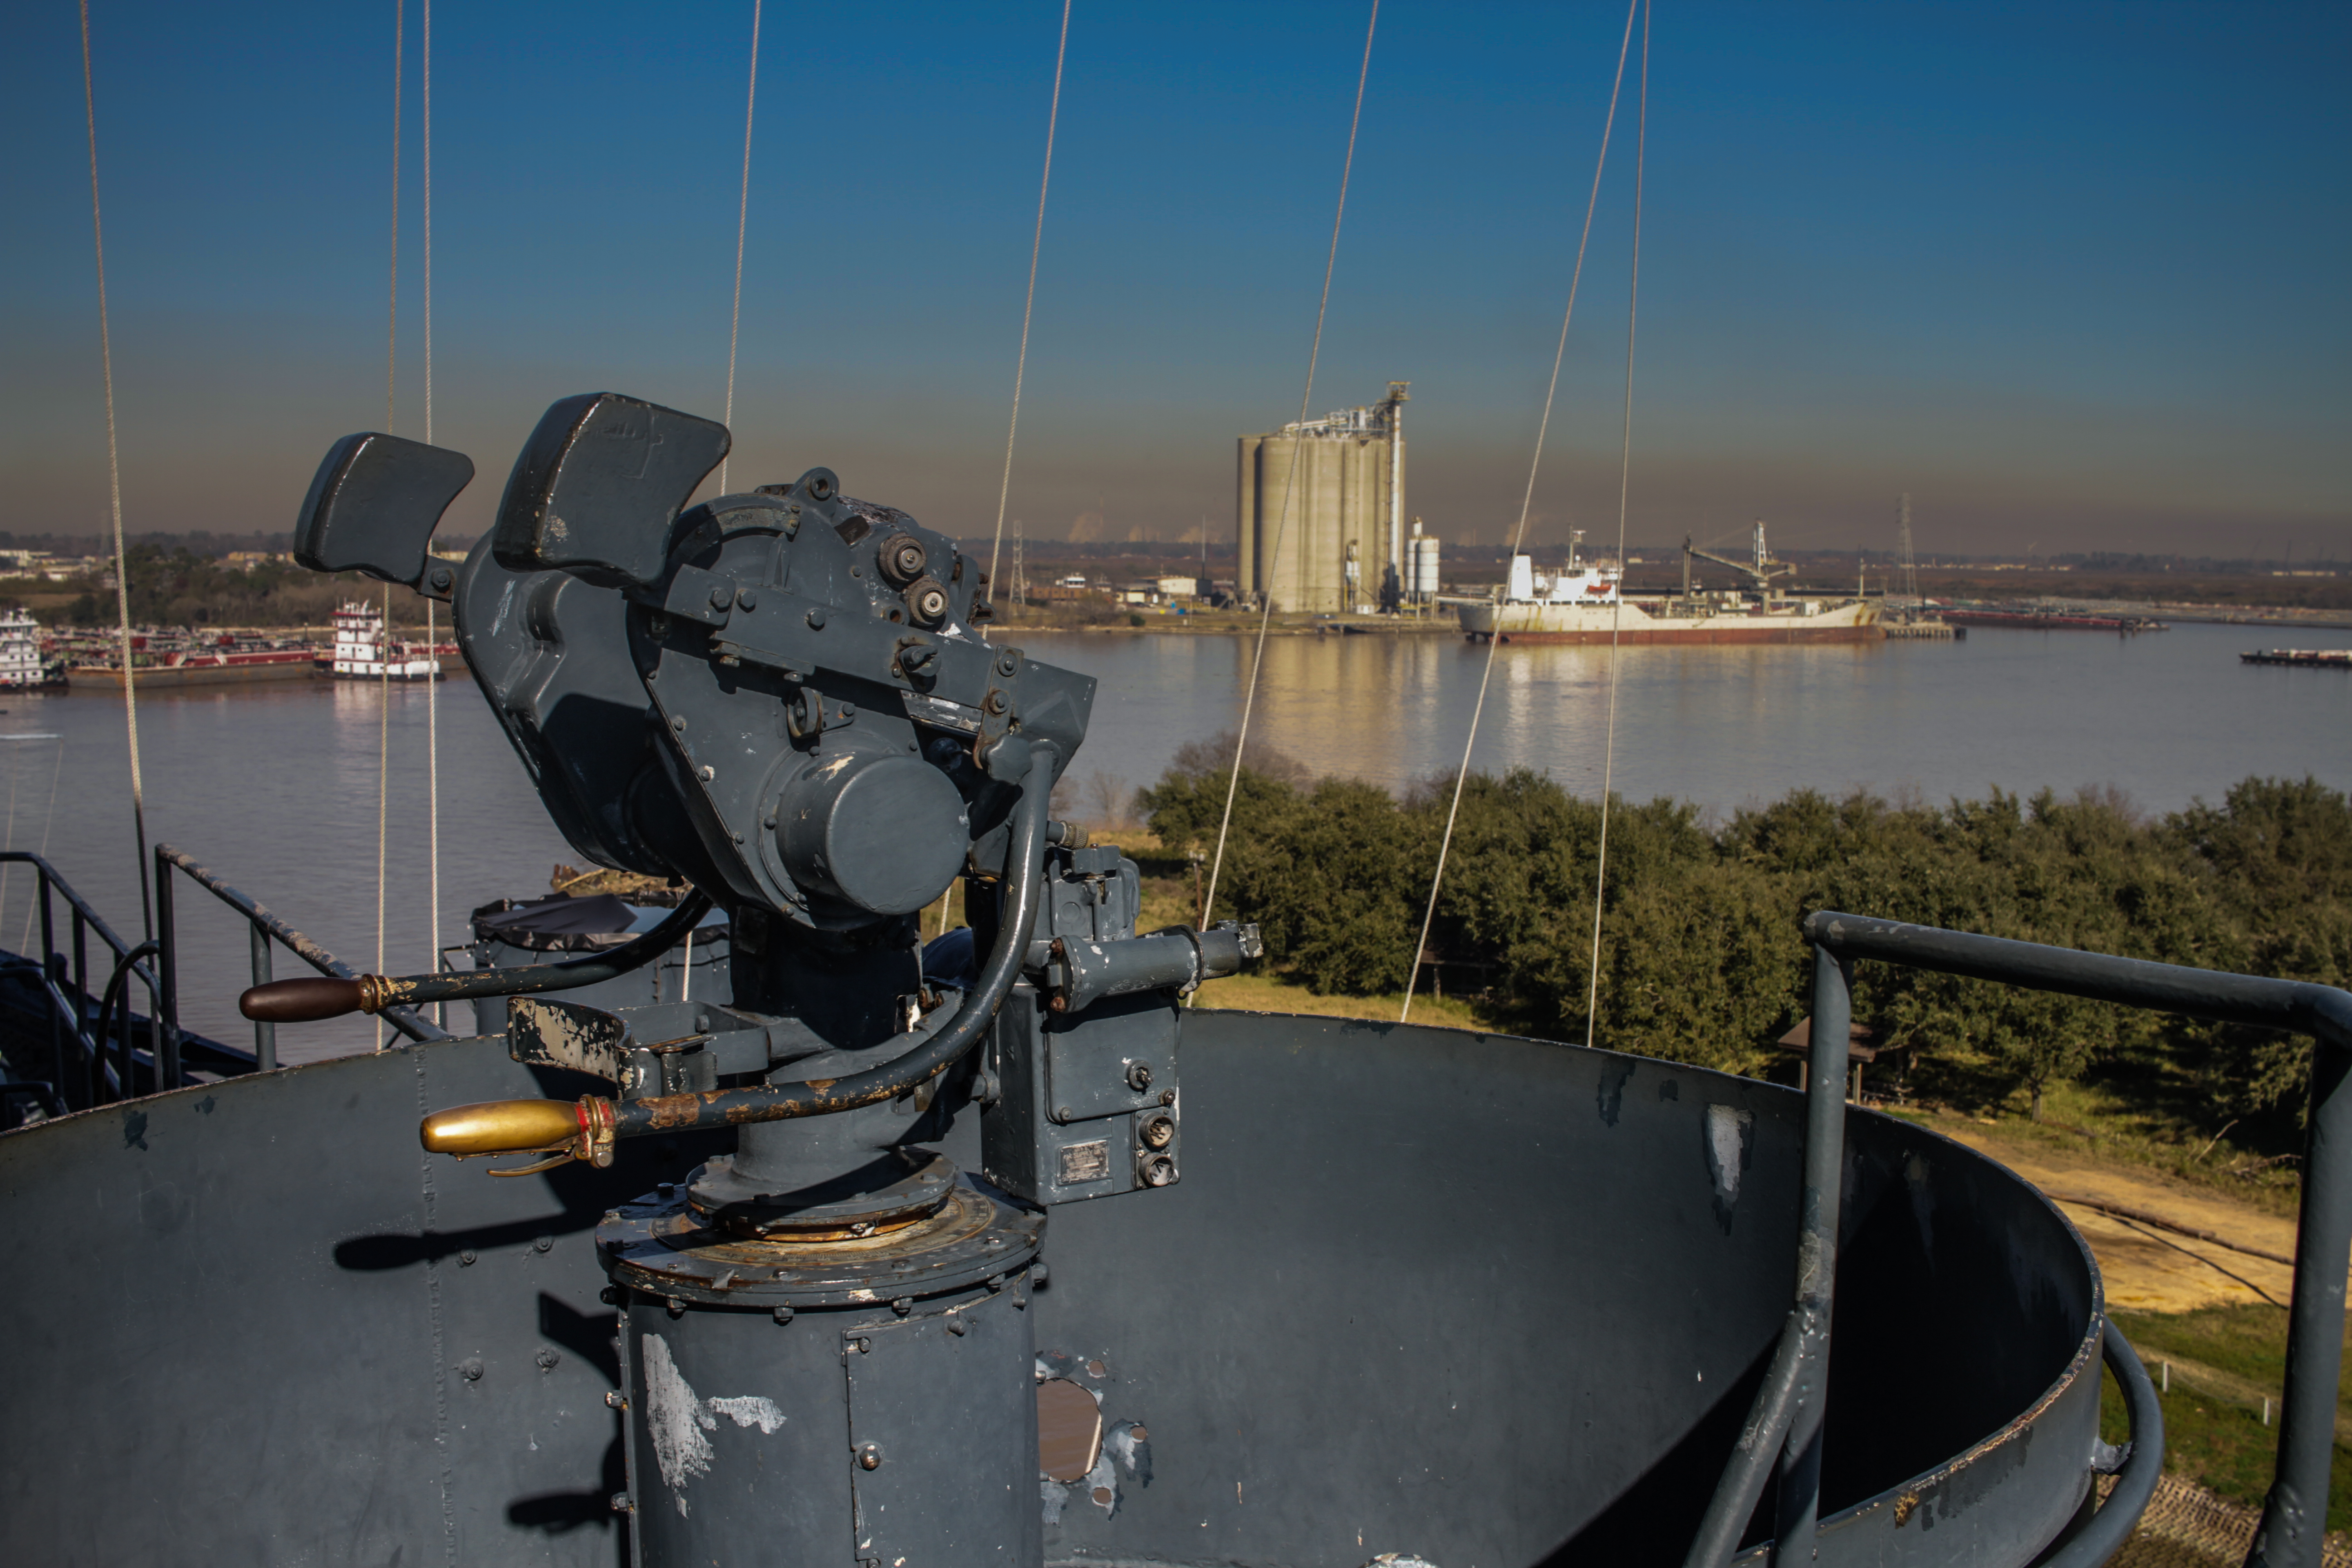
battleship, houston, armaments, vehicle, boat, deck, watercraft, harbor